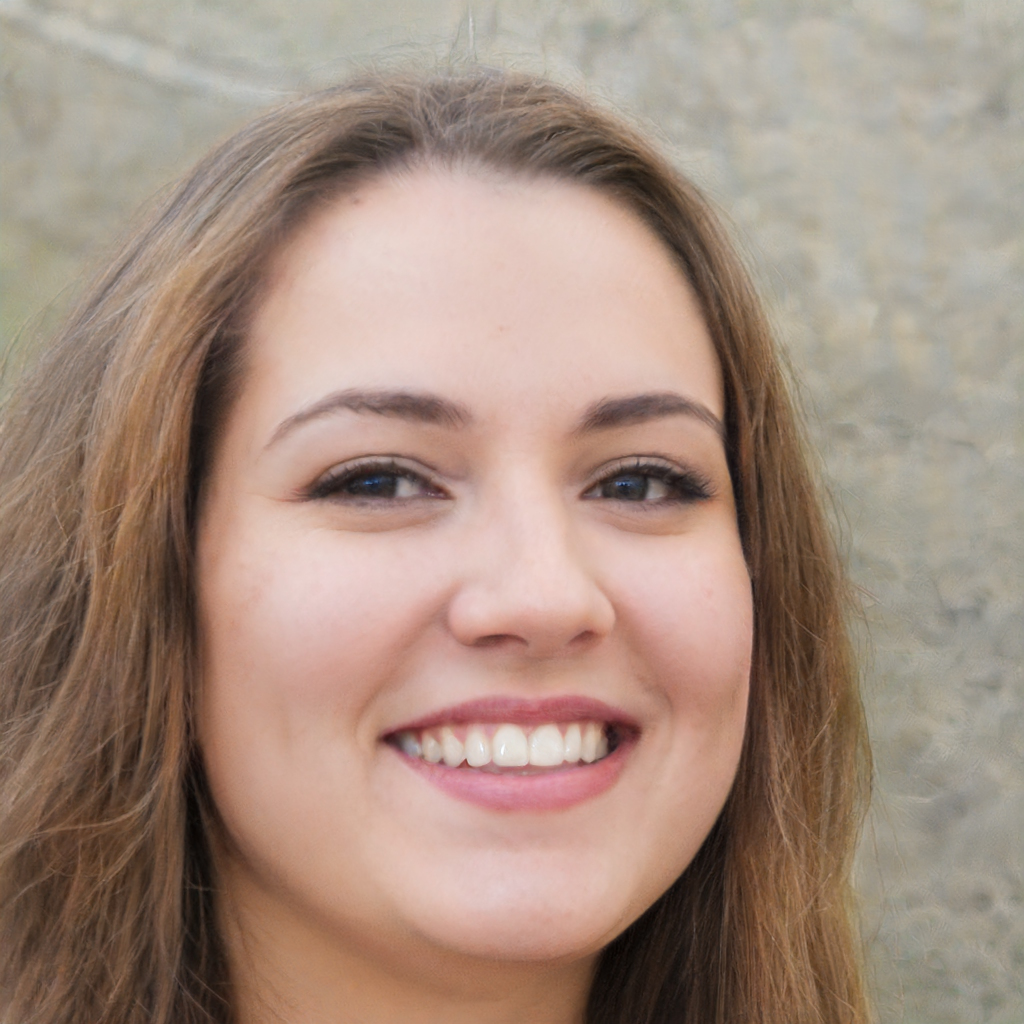
Gender: Female